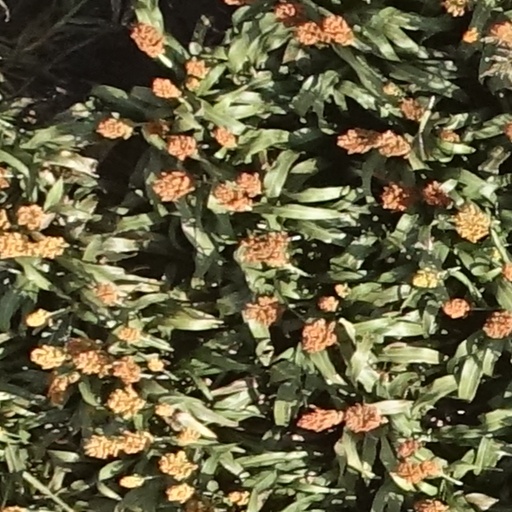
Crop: sorghum